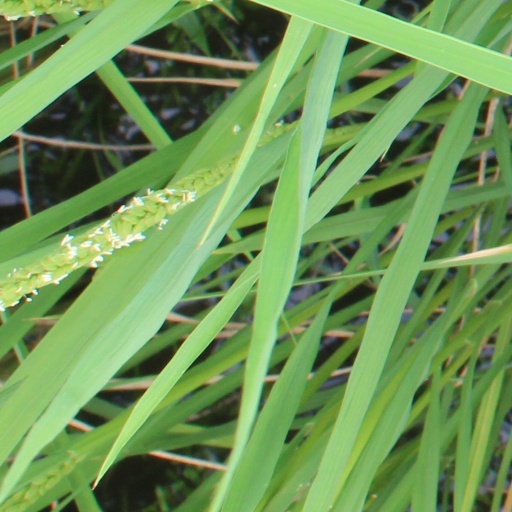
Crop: rice